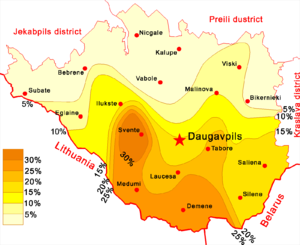
Les Polonais de Latgale sont un groupe ethnique de Polonais installé en Latgale, une région de la Lettonie.